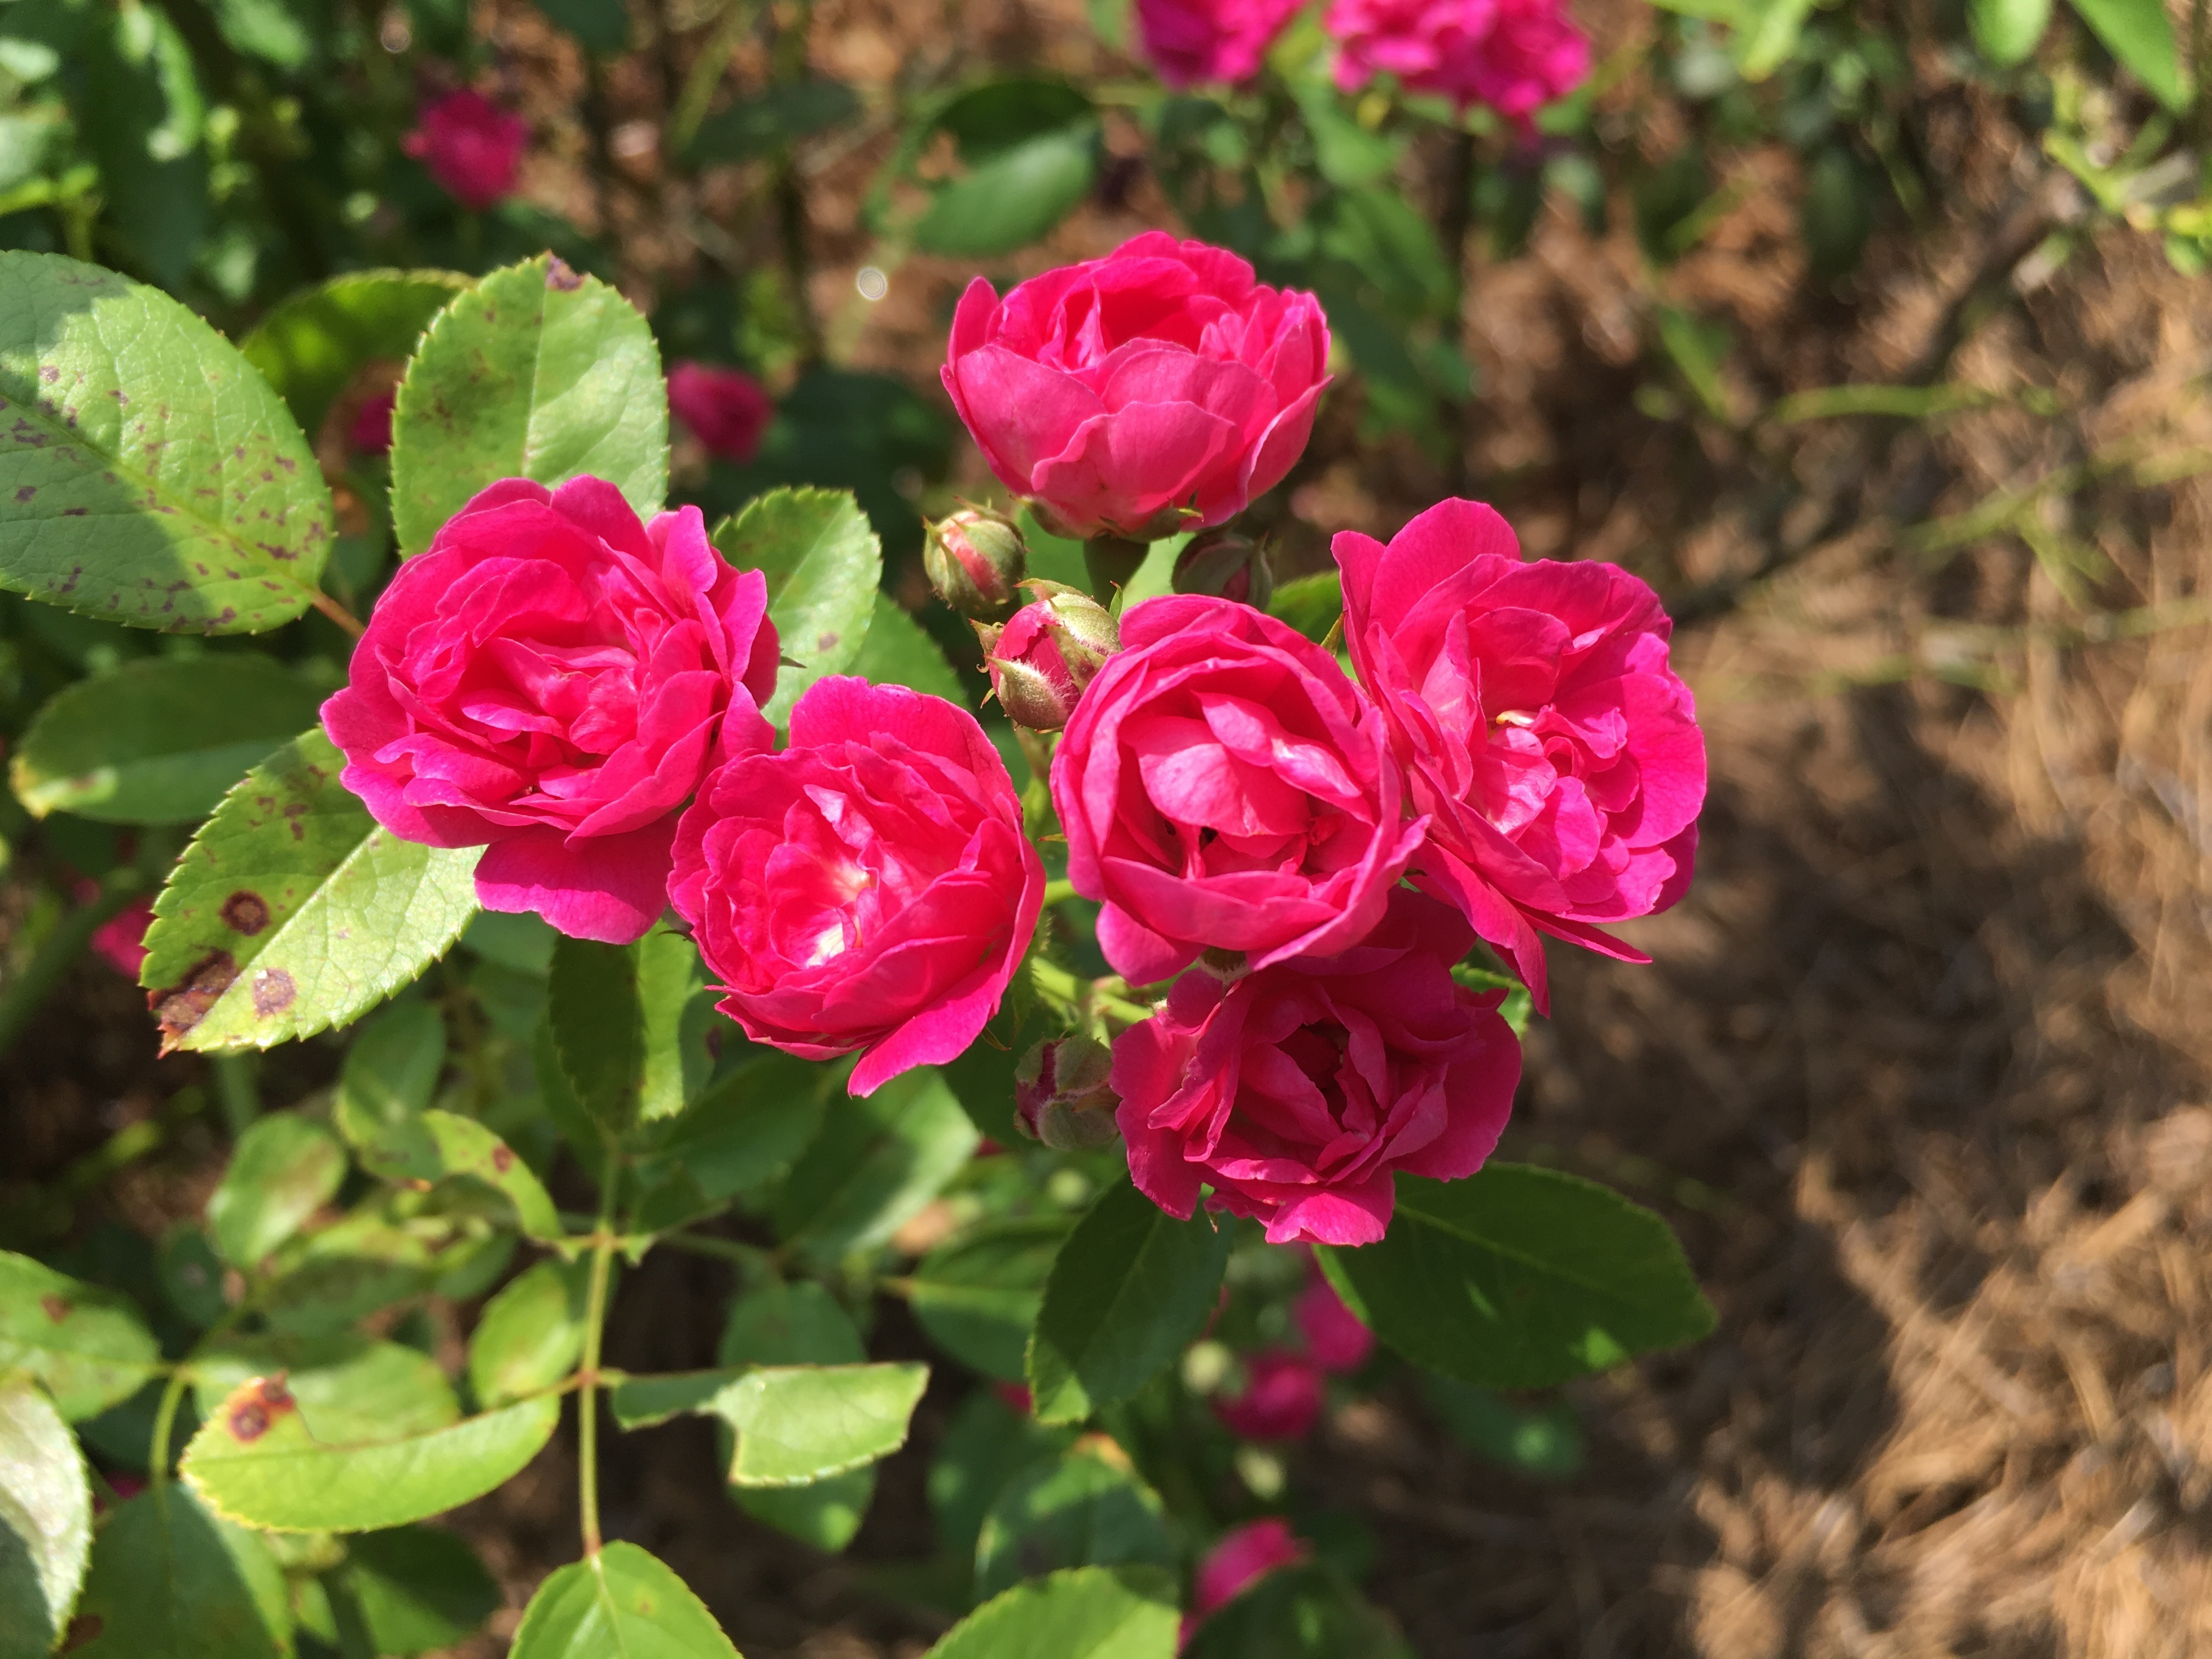
plant, flower, petal, rose, botany, garden, flora, shrub, floribunda, flowering plant, garden roses, rose family, miniature rose, annual plant, land plant